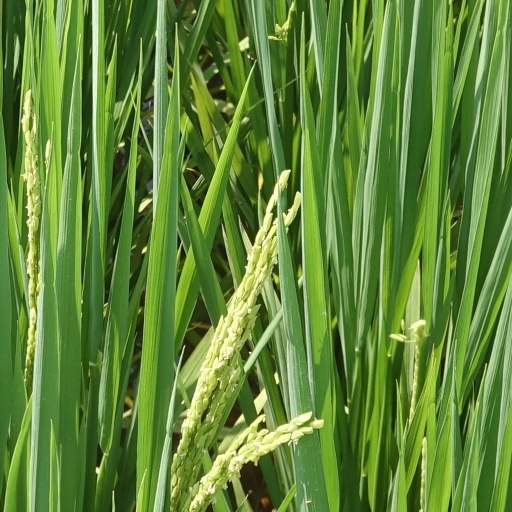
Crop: rice